Marienbad Elegy

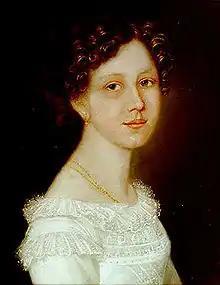
Ulrike von Levetzow, 1821

This poem, considered one of Goethe's finest and most personal, reflects the devastating sadness the poet felt when his proposal for marriage was declined. He started writing the poem on 5 September 1823 in a coach which carried him from Eger (now Cheb) to Weimar and by his arrival on 12 September, it was finished. He showed it only to his closest friends.